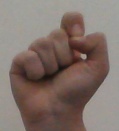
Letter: fa